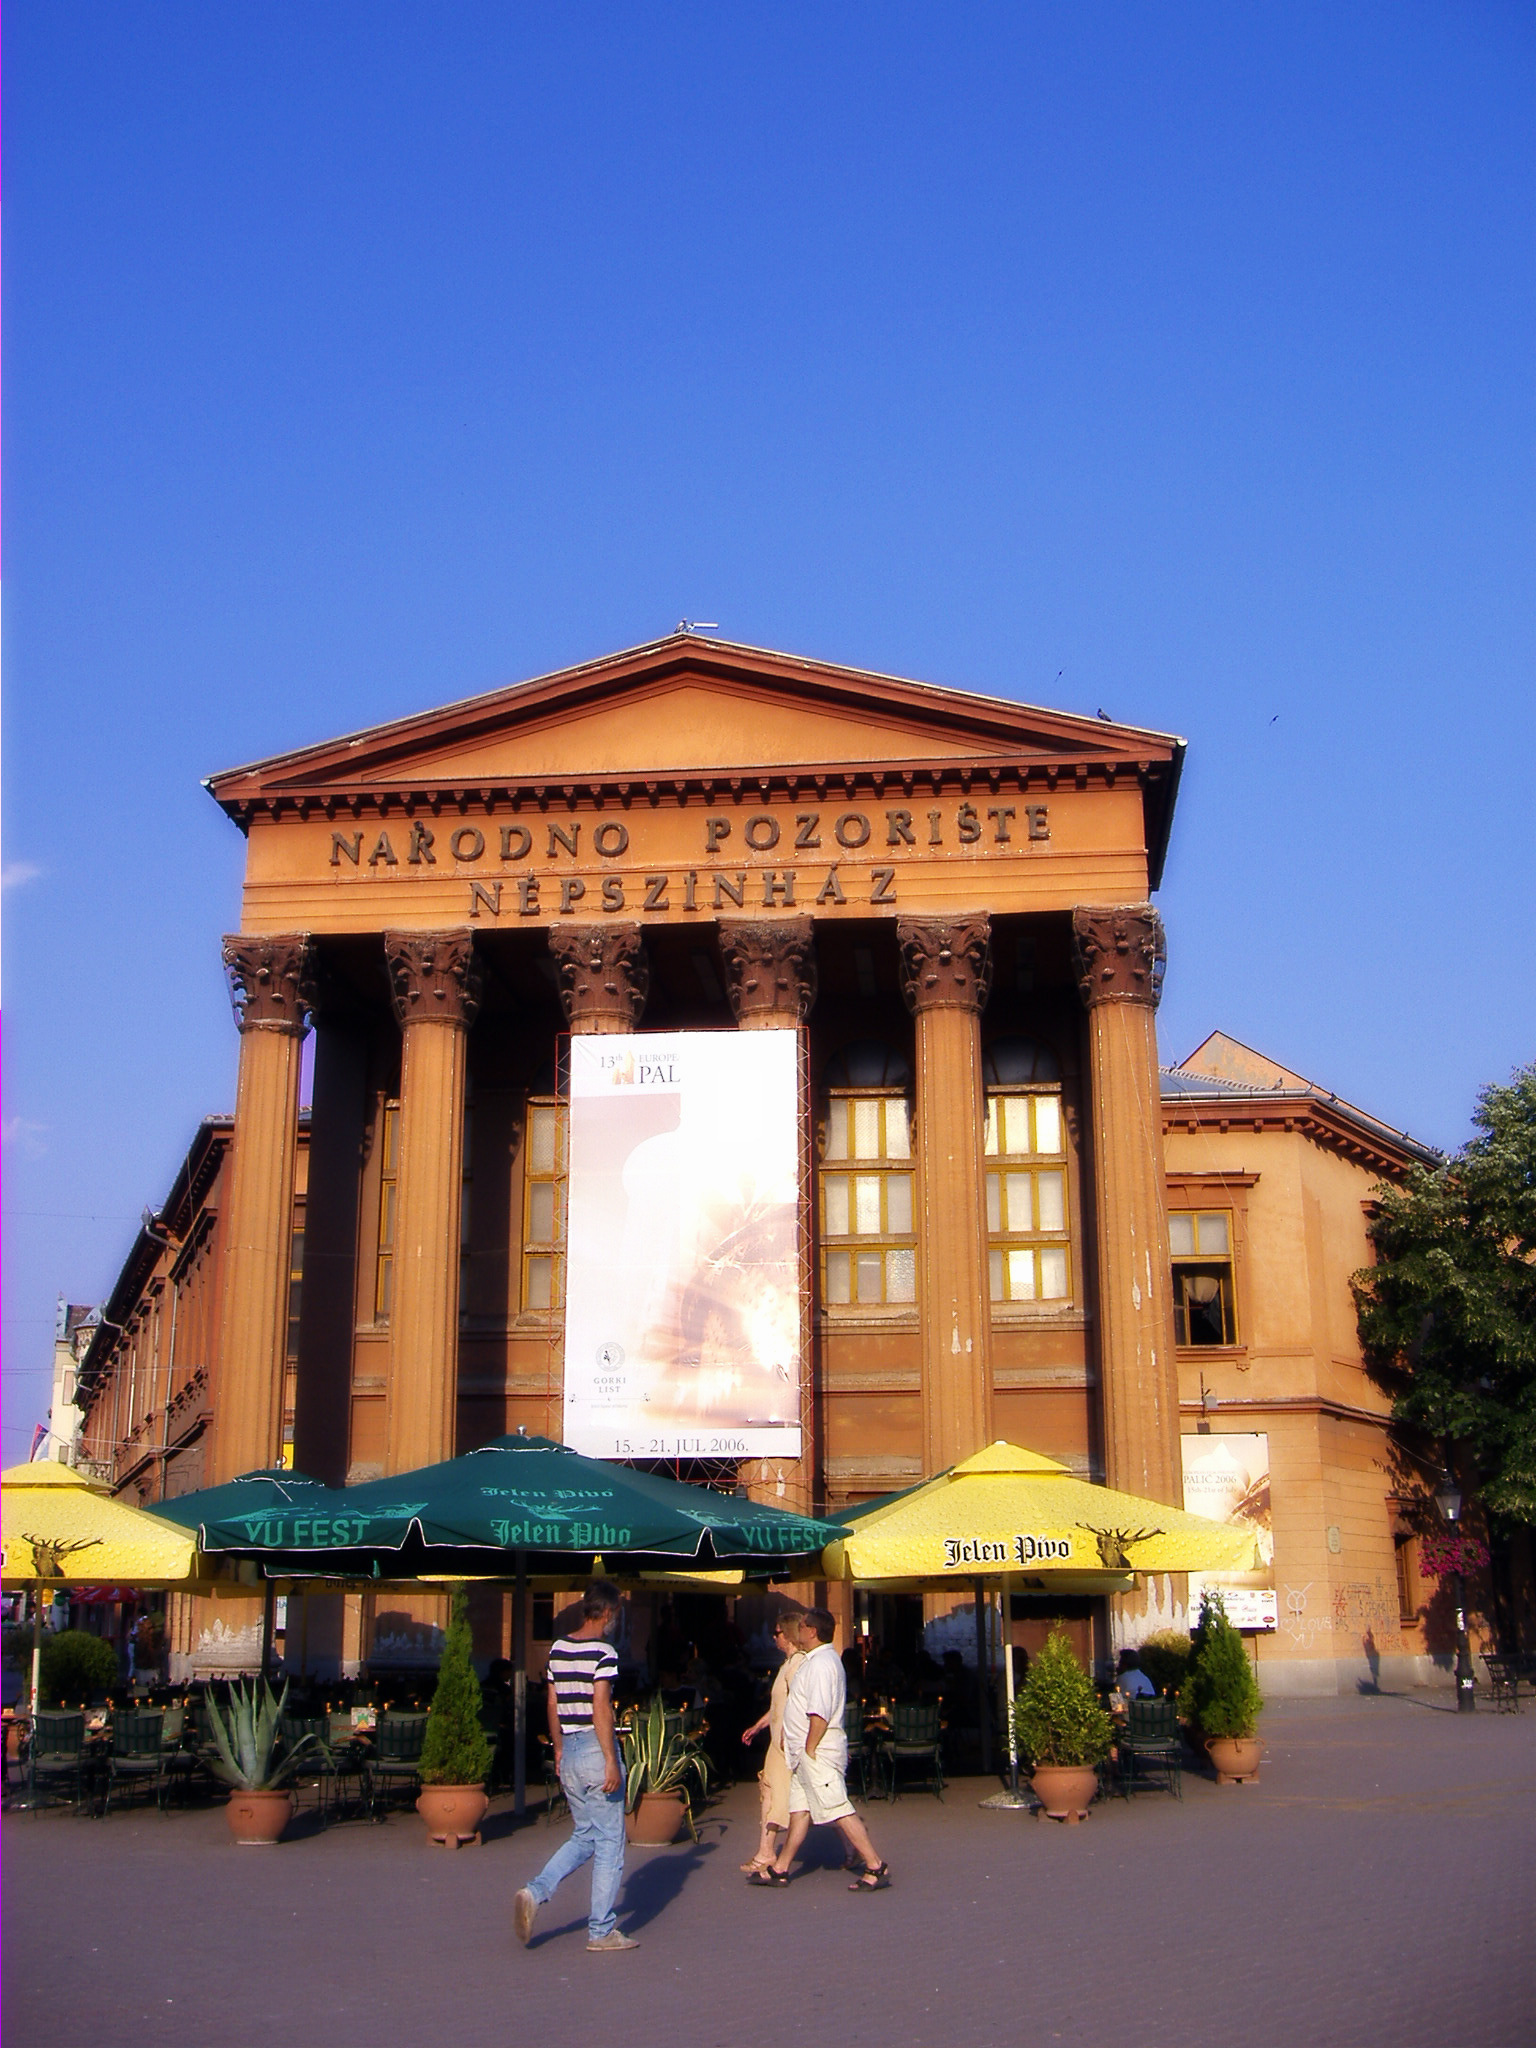
building, architecture, facade, downtown, city, blue sky, white, decorated, classic, vintage, subotica, vojvodina, serbia, photo, travel, poster, landmark, sky, tourist attraction, house, mansion, tourism, estate, hotel